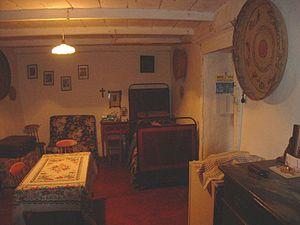
Gavino Contini était probablement le plus grand exposant de la Poésie improvisée de la Sardaigne, certainement le plus aimé.